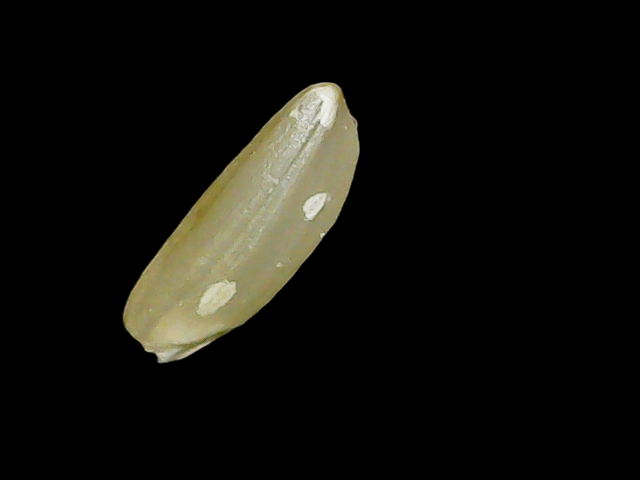
Rice variety: Binadhan12